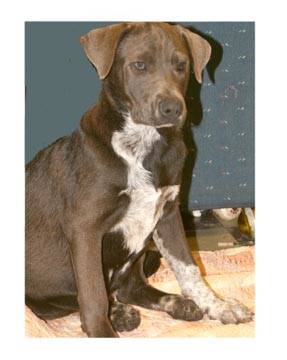
Label: dog